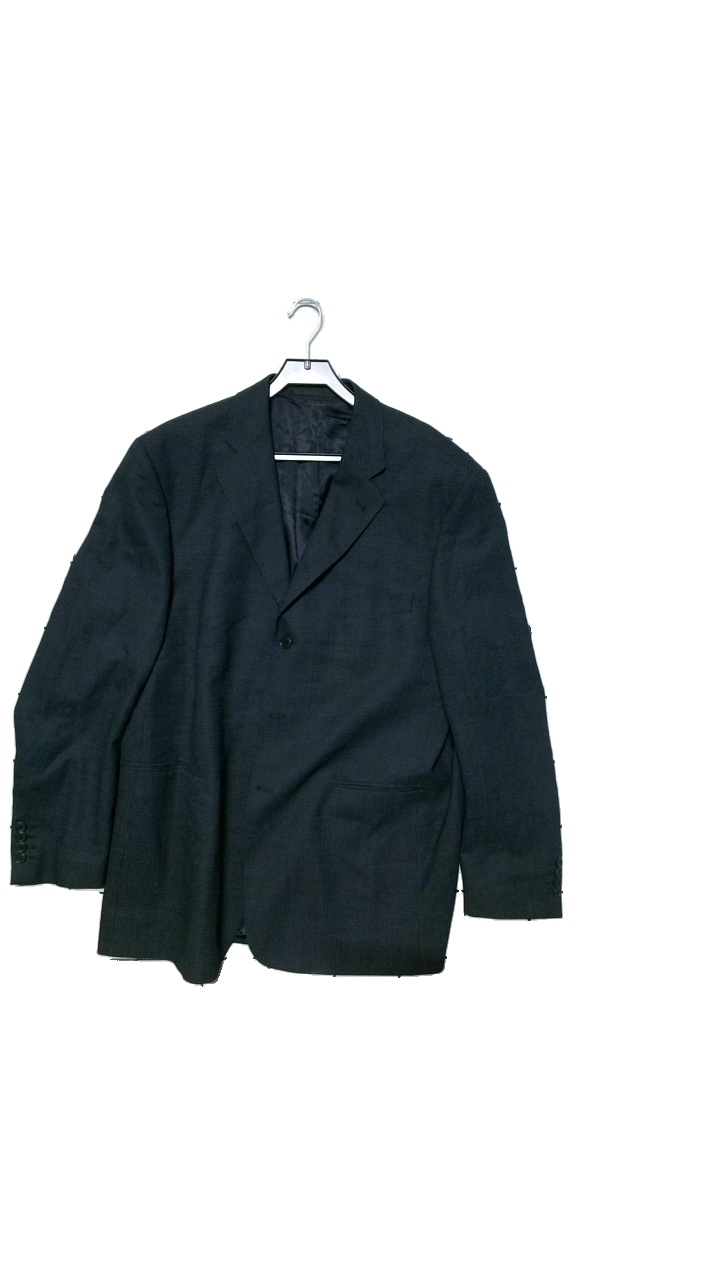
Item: Blazer (Men)
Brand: Jerm
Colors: Black, Blue
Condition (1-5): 5
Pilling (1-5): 5
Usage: Reuse
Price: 100-150